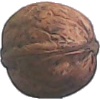
Label: walnut